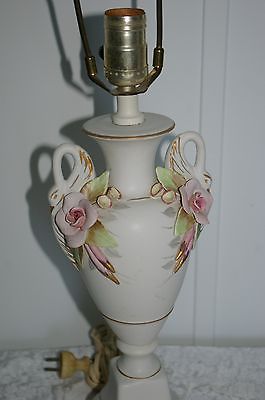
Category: lamp